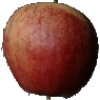
Label: red_apple